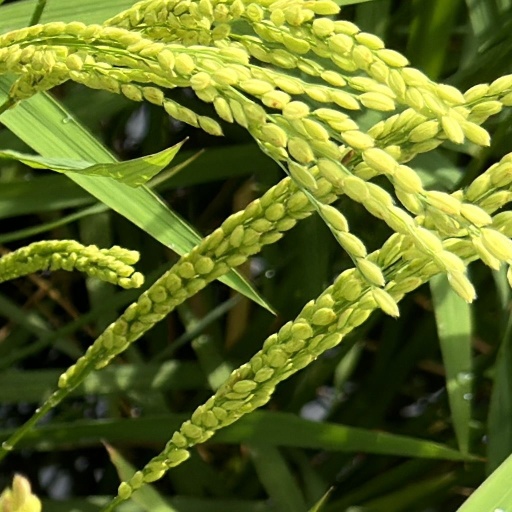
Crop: rice